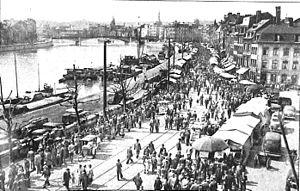
La Batte
La Batte, parfois appelée, à tort, quai de la Batte, est une artère liégeoise qui relie le quai de la Goffe au quai de Maestricht sur la rive gauche de la Meuse. Elle est aussi le centre du marché dominical de Liège.
Le marché de la Batte, communément appelé la Batte par les Liégeois, est un marché dominical, couru internationalement, situé le long de la rive gauche de la Meuse à Liège en Belgique.